Liborio Sánchez

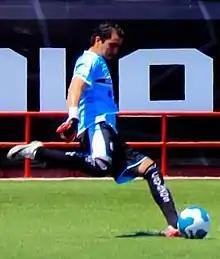
Sánchez playing for Querétaro

Liborio Vicente Sánchez Ledesma (born 9 October 1989) is a Mexican professional footballer who plays as a goalkeeper.